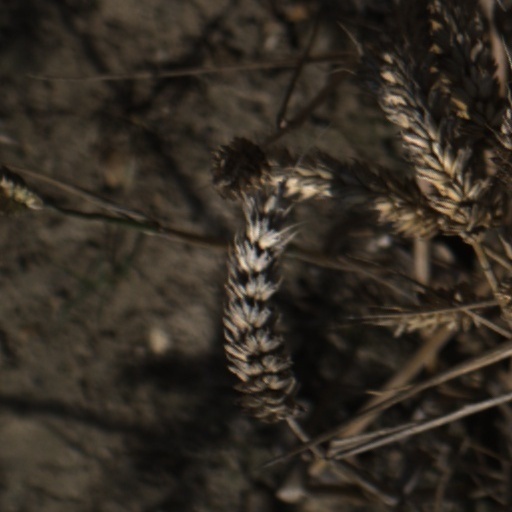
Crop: wheat